Badajoz bastioned enclosure

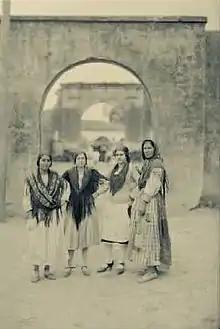
New Gate at the beginning of the 20th century

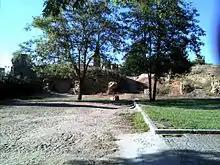
Ruins of the fort of Pardaleras

Number 17 on the Plan of Gates, the New Gate is situated opposite the current Autonomy Bridge and behind the former palace of Godoy, which has served as a prison in the past and is now the School of Business Sciences. The gate is located in a curtain wall of the defensive structure that extended from Pajaritos Gate to Pelambres Gate. Following the construction of the New Gate, both Pelambres Gate and Pajaritos Gate were closed to traffic. The New Gate featured a double doorway with a front drum and included a space for the guard corps.